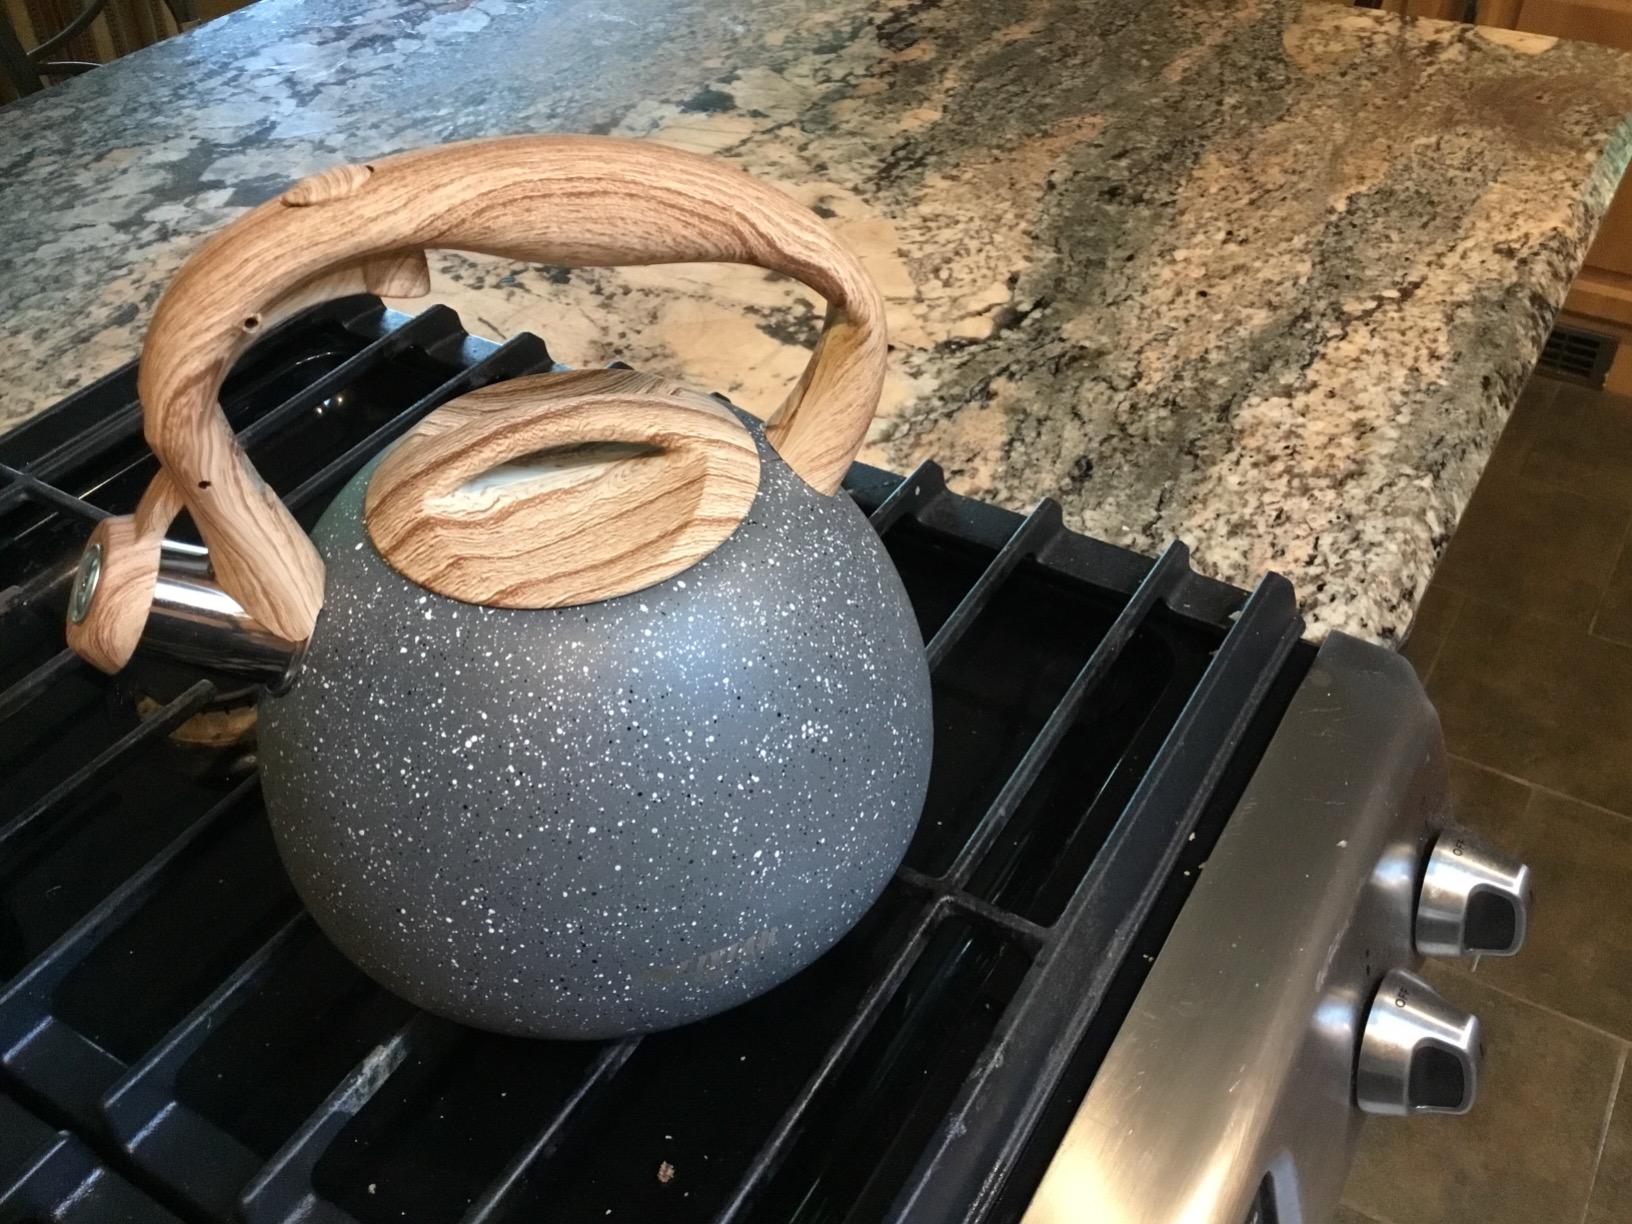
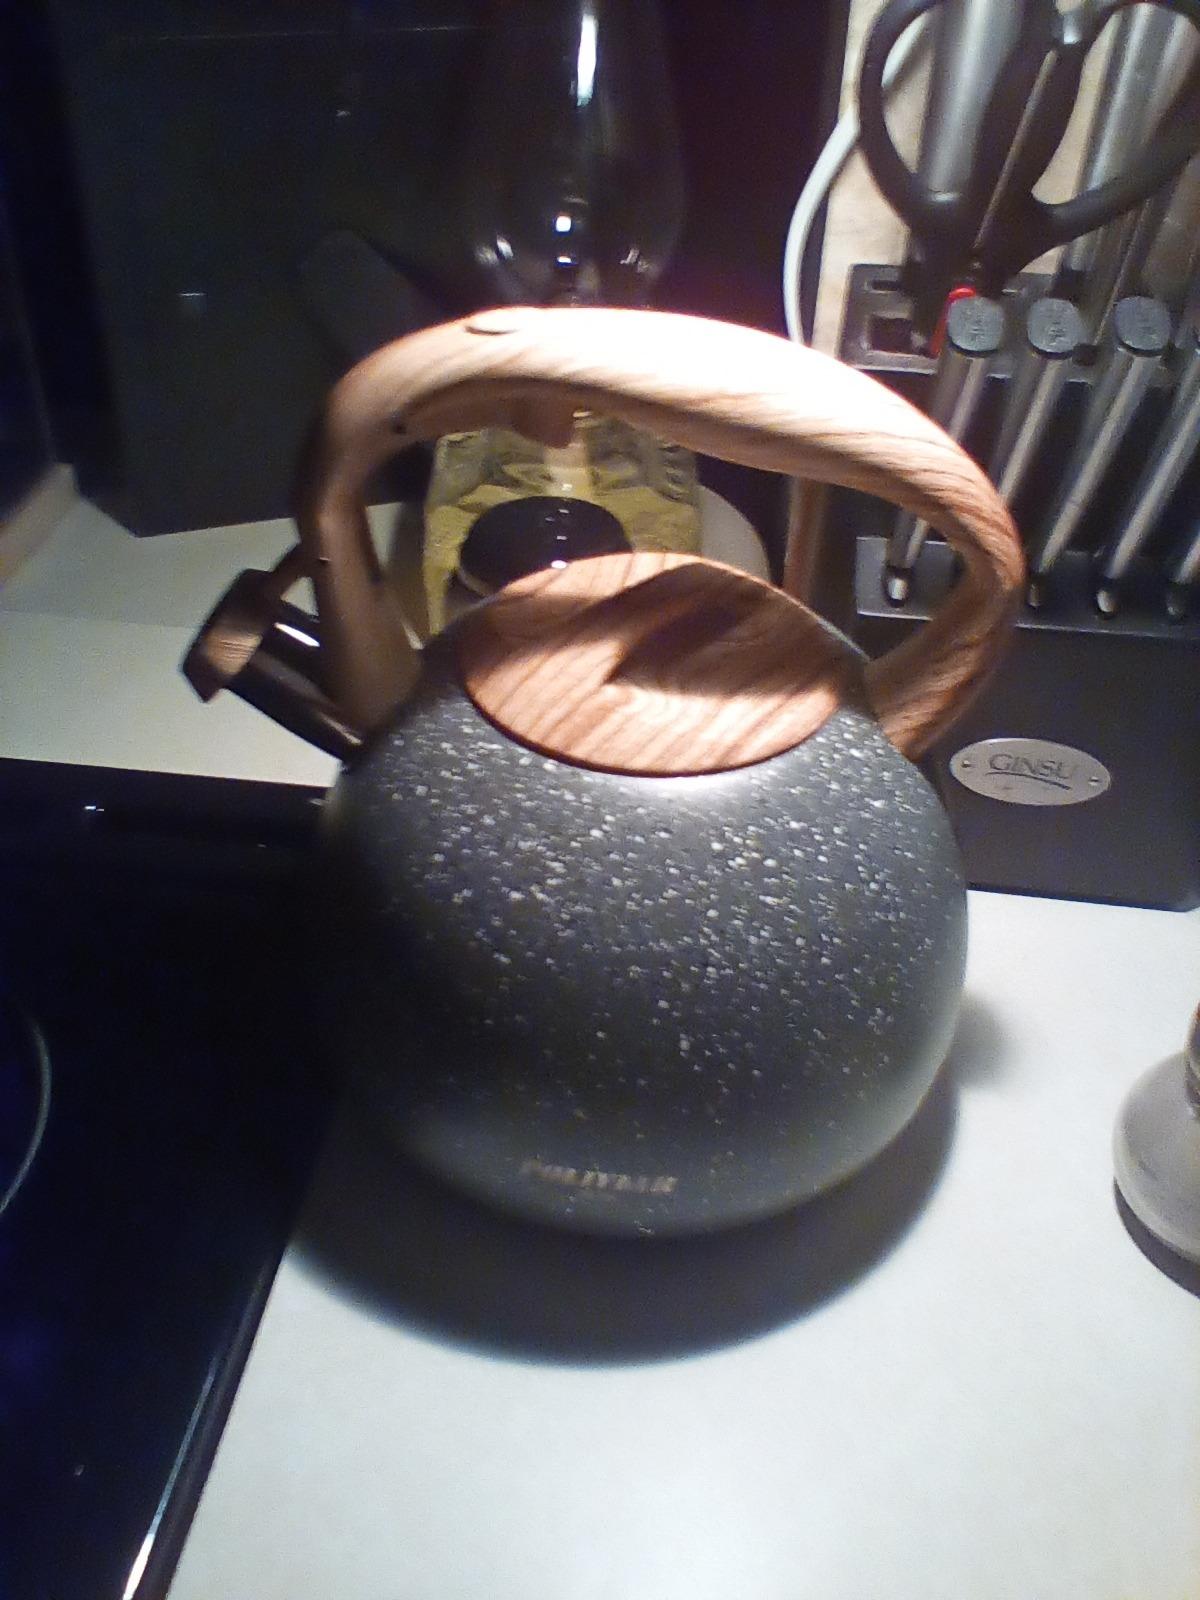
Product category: items_kettle
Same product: yes